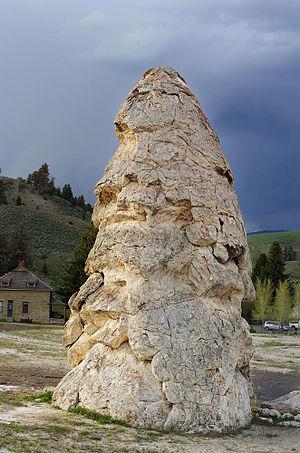
Les Mammoth Hot Springs sont un édifice minéral calcaire naturel de type tufière se trouvant dans le parc national de Yellowstone aux États-Unis. Elles sont l'une des principales attractions touristiques de la réserve, après le Old Faithful et le Grand Prismatic Spring.